Cilicia

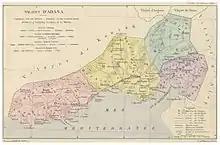
Adana Vilayet in 1892

Cilicia Trachea became the haunt of pirates, who were subdued by Pompey in 67 BC following a Battle of Korakesion (modern Alanya), and Tarsus was made the capital of the Roman province of Cilicia. Cilicia Pedias became Roman territory in 103 BC first conquered by Marcus Antonius Orator in his campaign against pirates, with Sulla acting as its first governor, foiling an invasion of Mithridates, and the whole was organized by Pompey, 64 BC, into a province which, for a short time, extended to and included part of Phrygia.